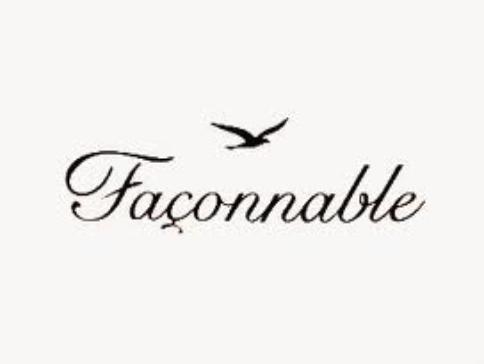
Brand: Faconnable
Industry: Clothes